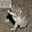
Label: frog